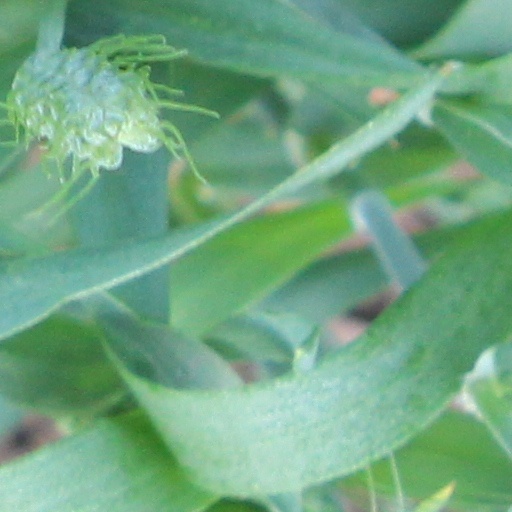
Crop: wheat